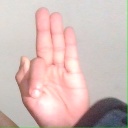
अक्षर: फ